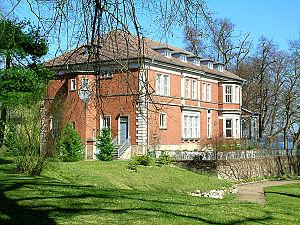
Le pavillon de chasse de Prillwitz est un petit château situé à Prillwitz au bord de la Lieps, lac se trouvant dans le Mecklembourg-Strelitz. Le pavillon de chasse se trouve au bout du parc du château de Hohenzieritz.